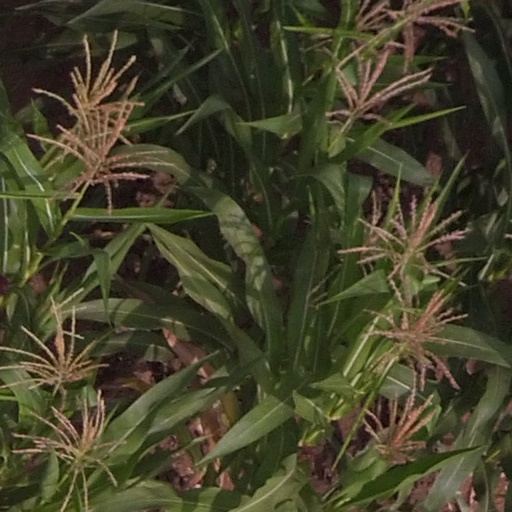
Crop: maize; corn